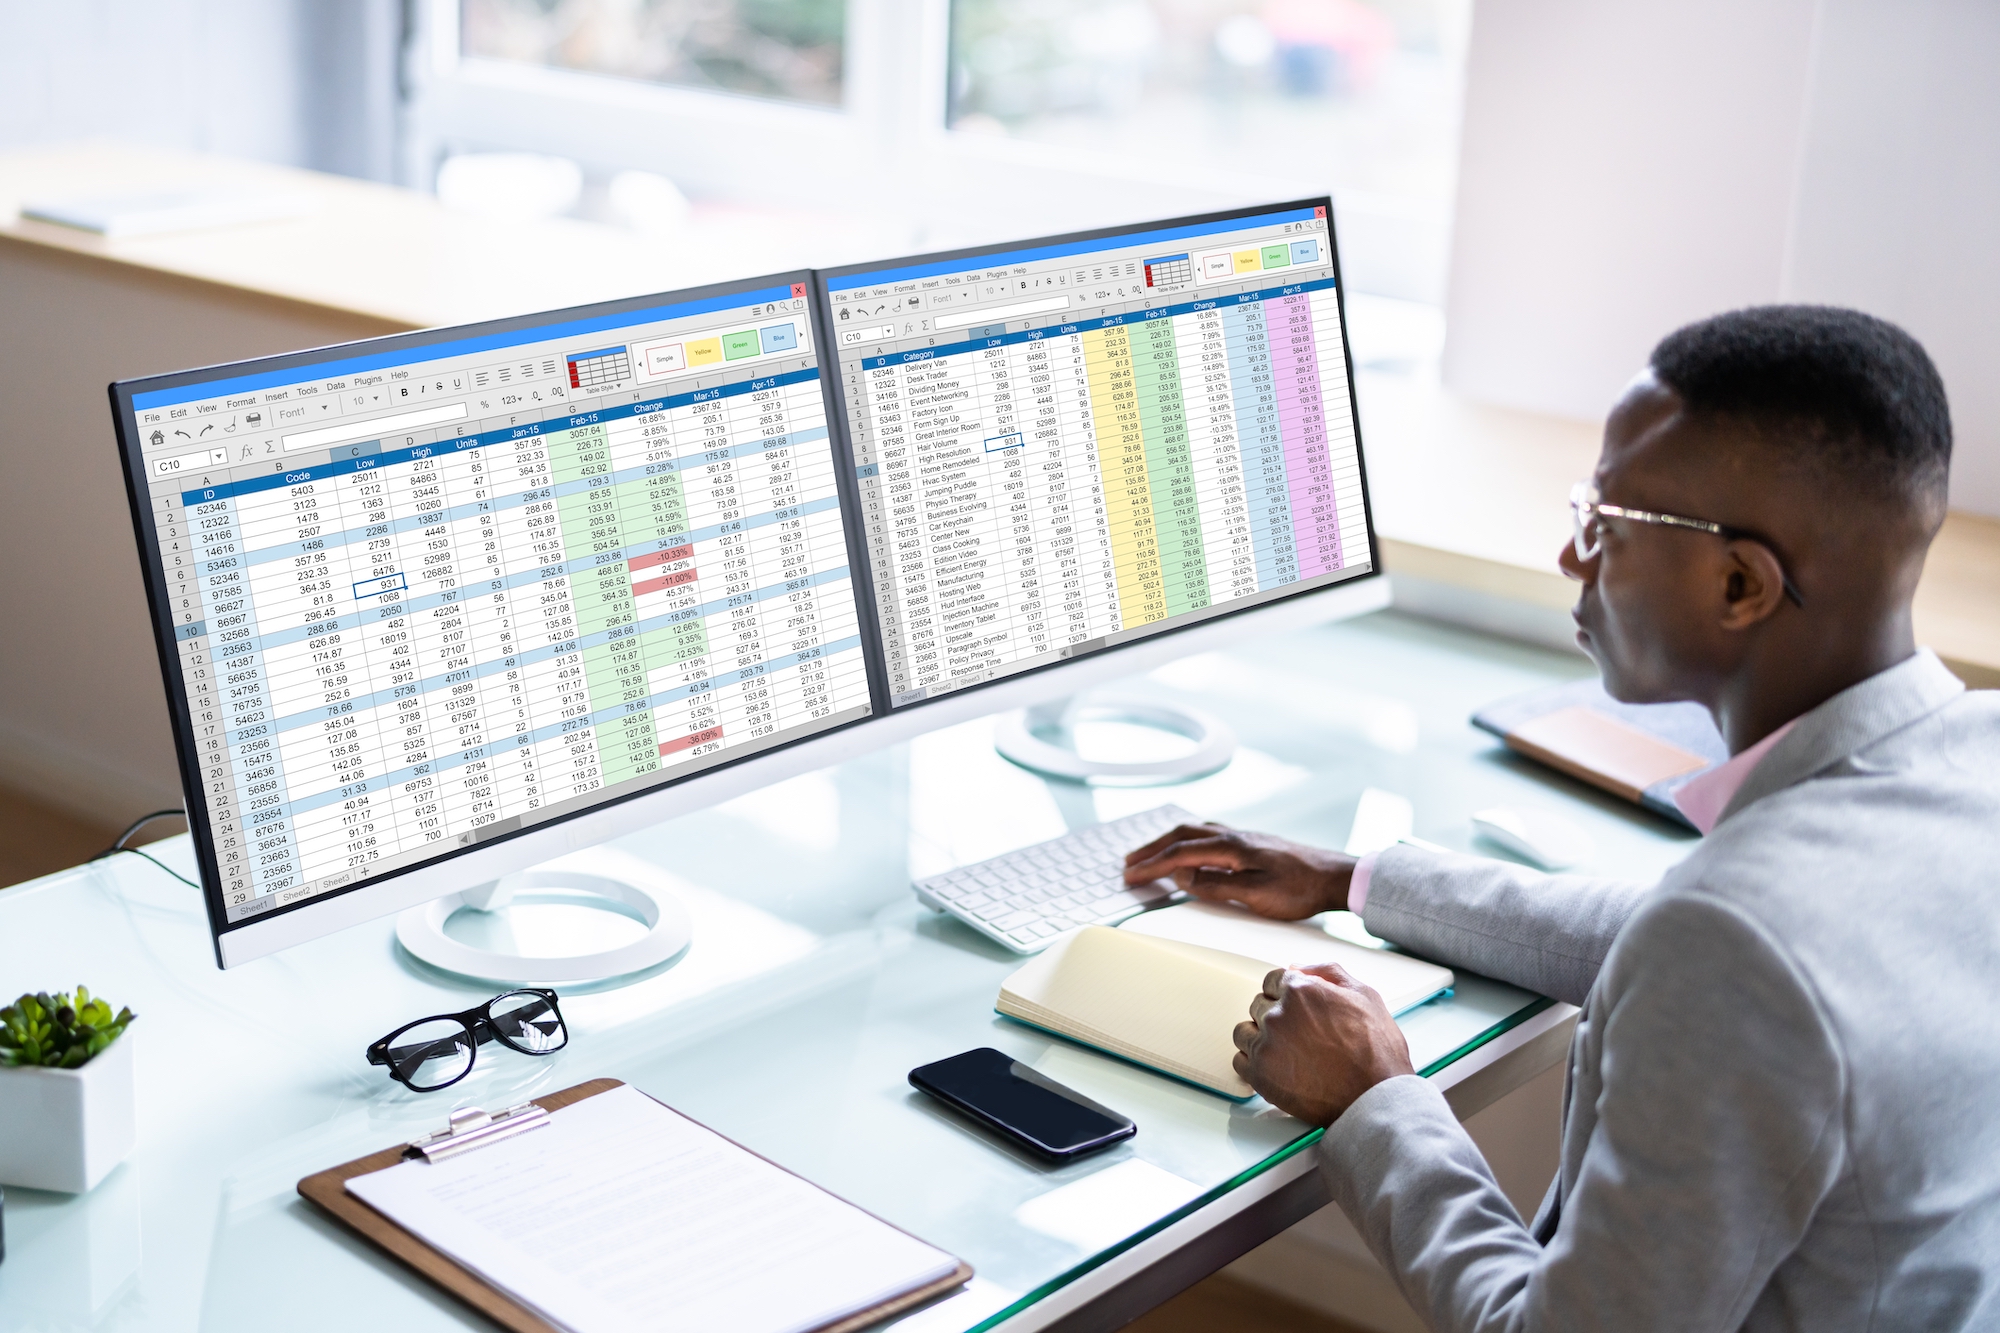
medical, coding, table, computer, personal computer, computer desk, peripheral, desk, computer monitor, eyewear, computer keyboard, flowerpot, engineering, desktop computer, technology, office equipment, electronic device, display device, automotive design, chair, white collar worker, gadget, software engineering, job, employment, communication device, office supplies, event, output device, machine, audio equipment, room, tableware, multimedia, input device, learning, Dispatcher, service, suit, collaboration, office, electronics, Office instrument, media